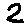
Label: 2